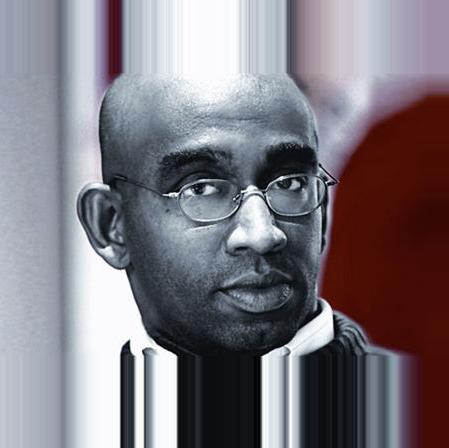
Age: 35